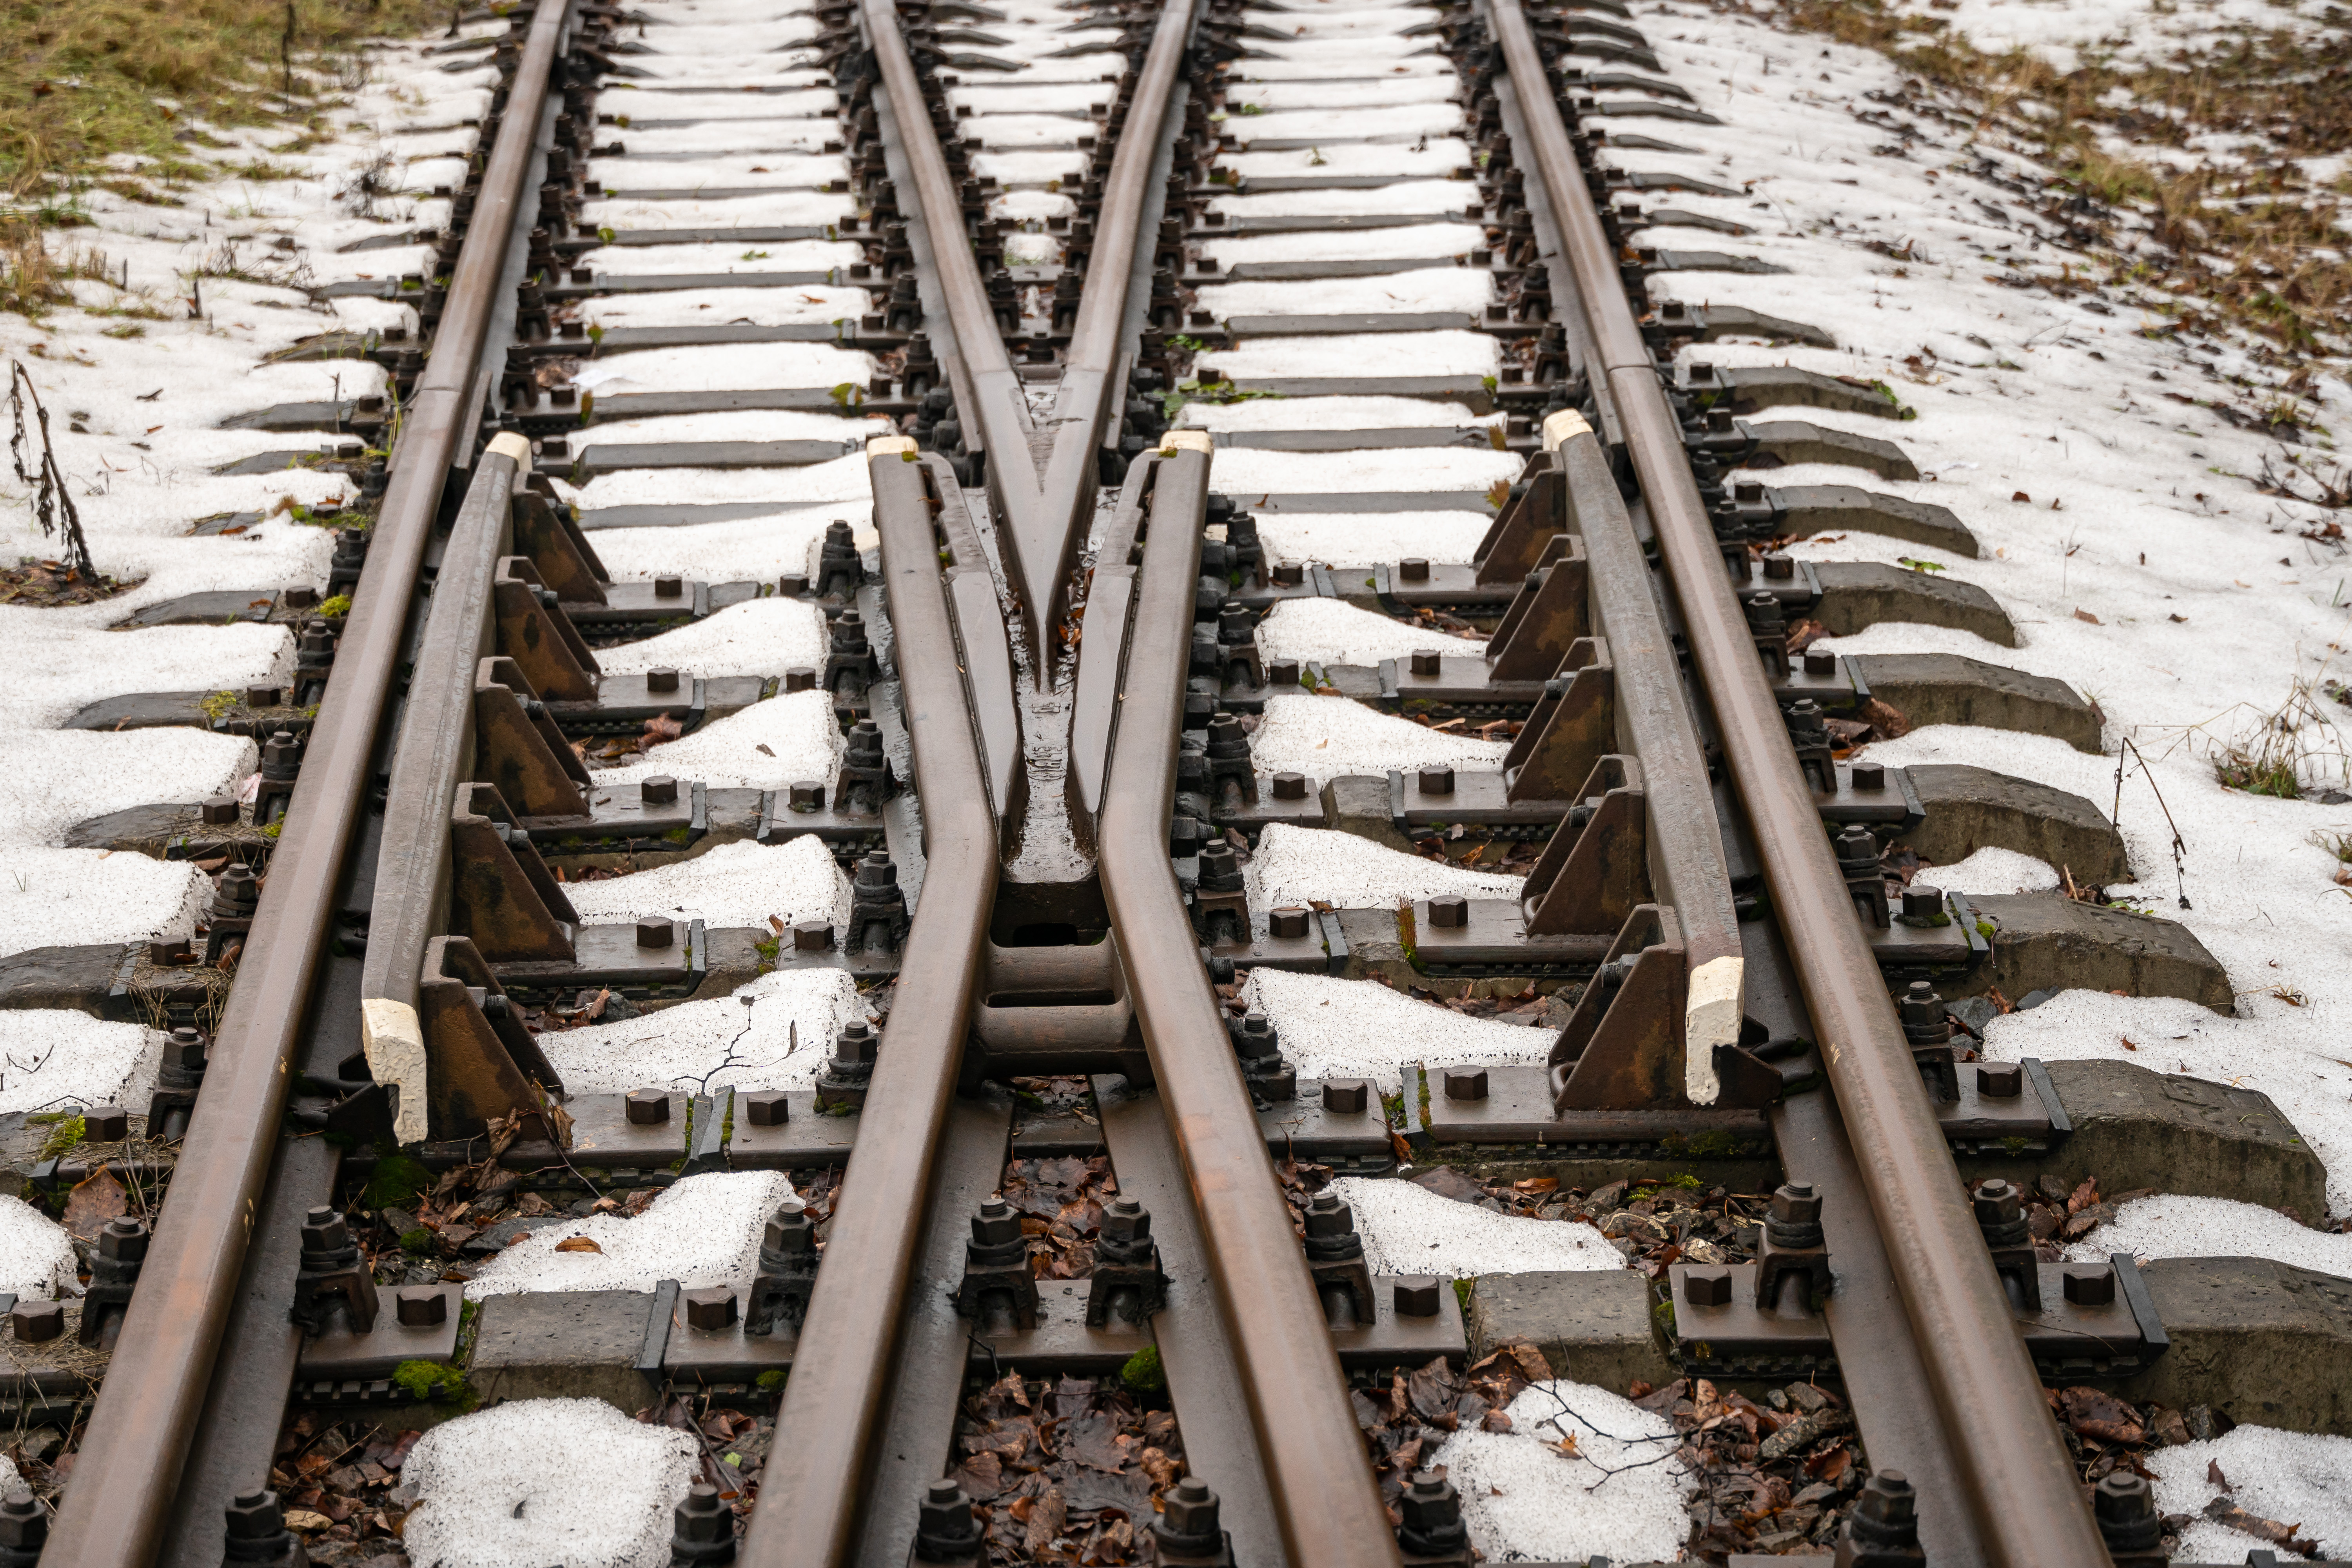
narrow gauge railway, rails, traffic light, red, closed, station, track, railway, traffic, transport, Kratovo Children Railway, winter, snow, freezing, parallel, iron, symmetry, nonbuilding structure, precipitation, steel, rolling stock